Tsuboigawa-kōen Station

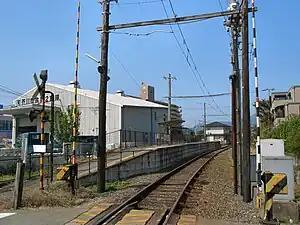
Tsuboigawa-kōen Station platform

is a passenger railway station located in the Kita-ku ward of the city of Kumamoto, Kumamoto Prefecture, Japan. It is operated by the private transportation company Kumamoto Electric Railway.